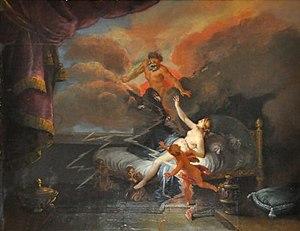
Dans la mythologie grecque, Sémélé est une héroïne divinisée. Elle est l'une des maîtresses de Zeus et, selon la tradition thébaine, la mère du dieu Dionysos. Elle est également connue sous le nom de Thyoné qu'elle prit lorsqu'elle accéda à l'Olympe après avoir été délivrée des enfers par son fils.